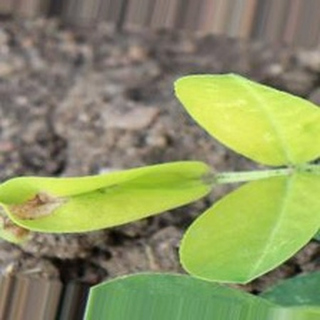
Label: groundnut_nutrition_deficiency